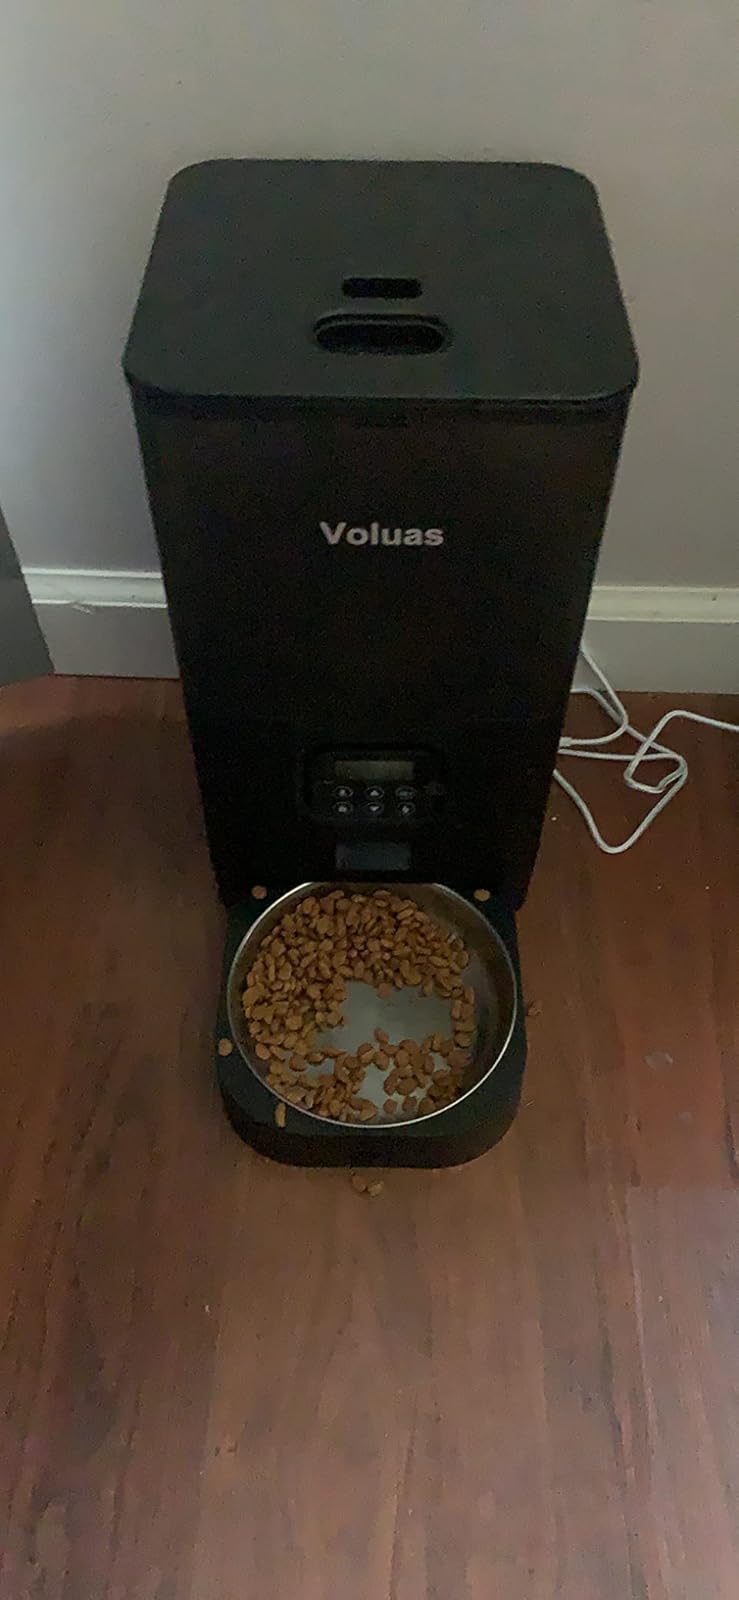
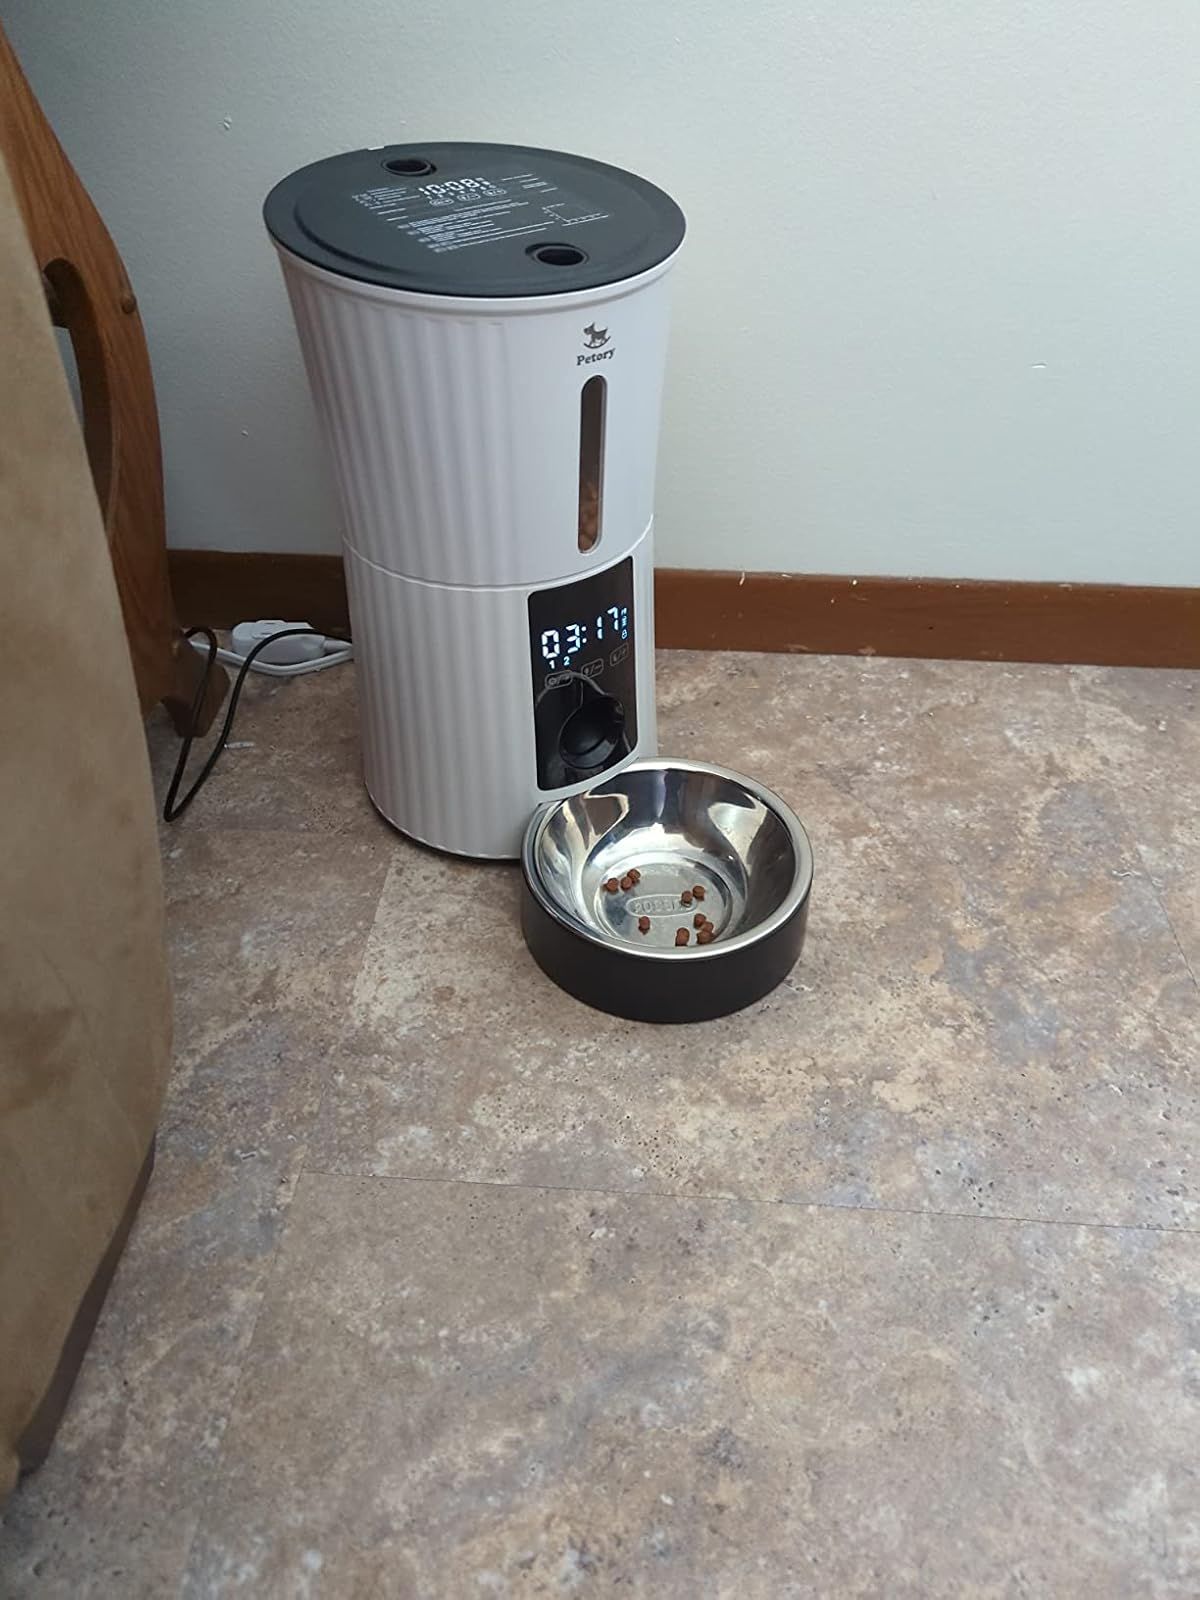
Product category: items_feeder
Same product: no